Nancy (film)

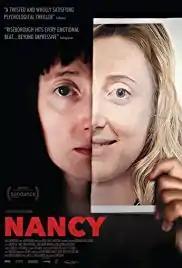
Theatrical release poster

Nancy is a 2018 American psychological drama film written and directed by Christina Choe in her feature directorial debut. It stars Andrea Riseborough (who also co-produced) in the title role, with J. Smith-Cameron, Ann Dowd, John Leguizamo, and Steve Buscemi in supporting roles. It follows a serial imposter who, blurring lines between fact and fiction, becomes increasingly convinced she was kidnapped as a child.